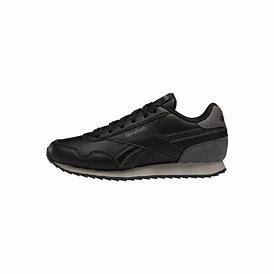
Brand: Reebok
Model: Royal Classic Jogger 3